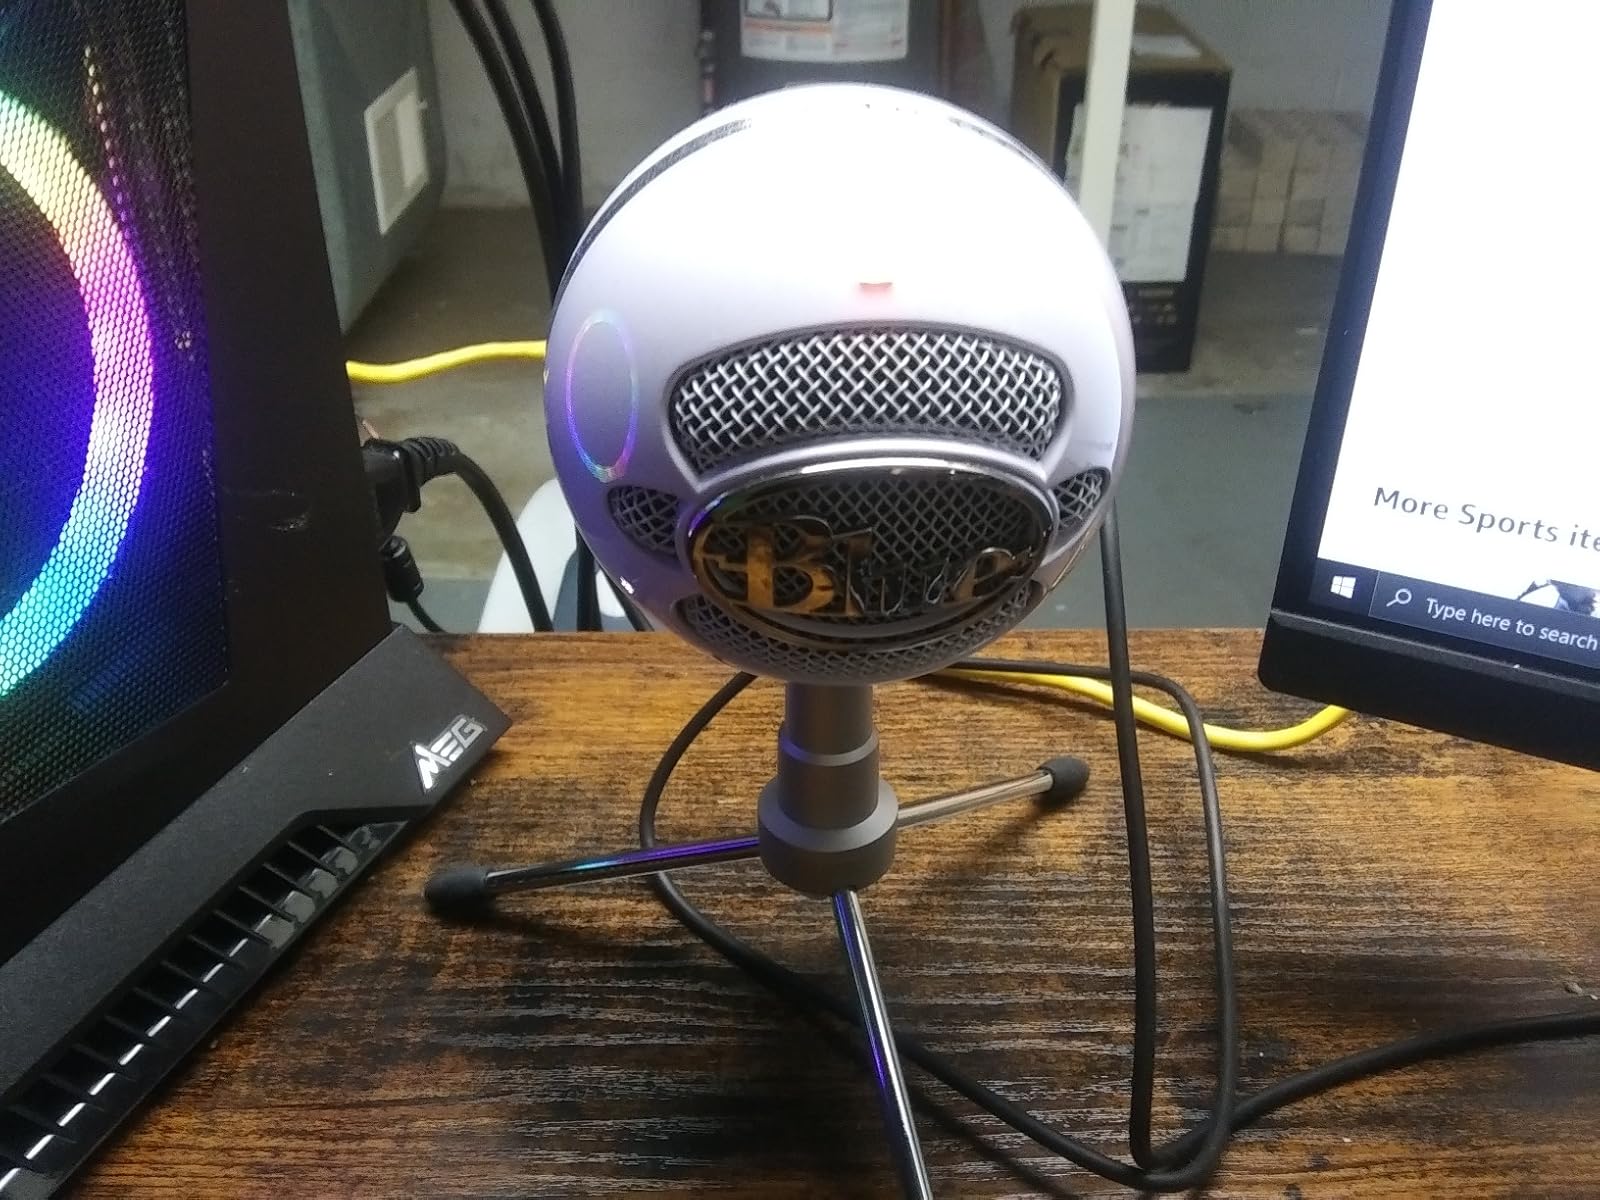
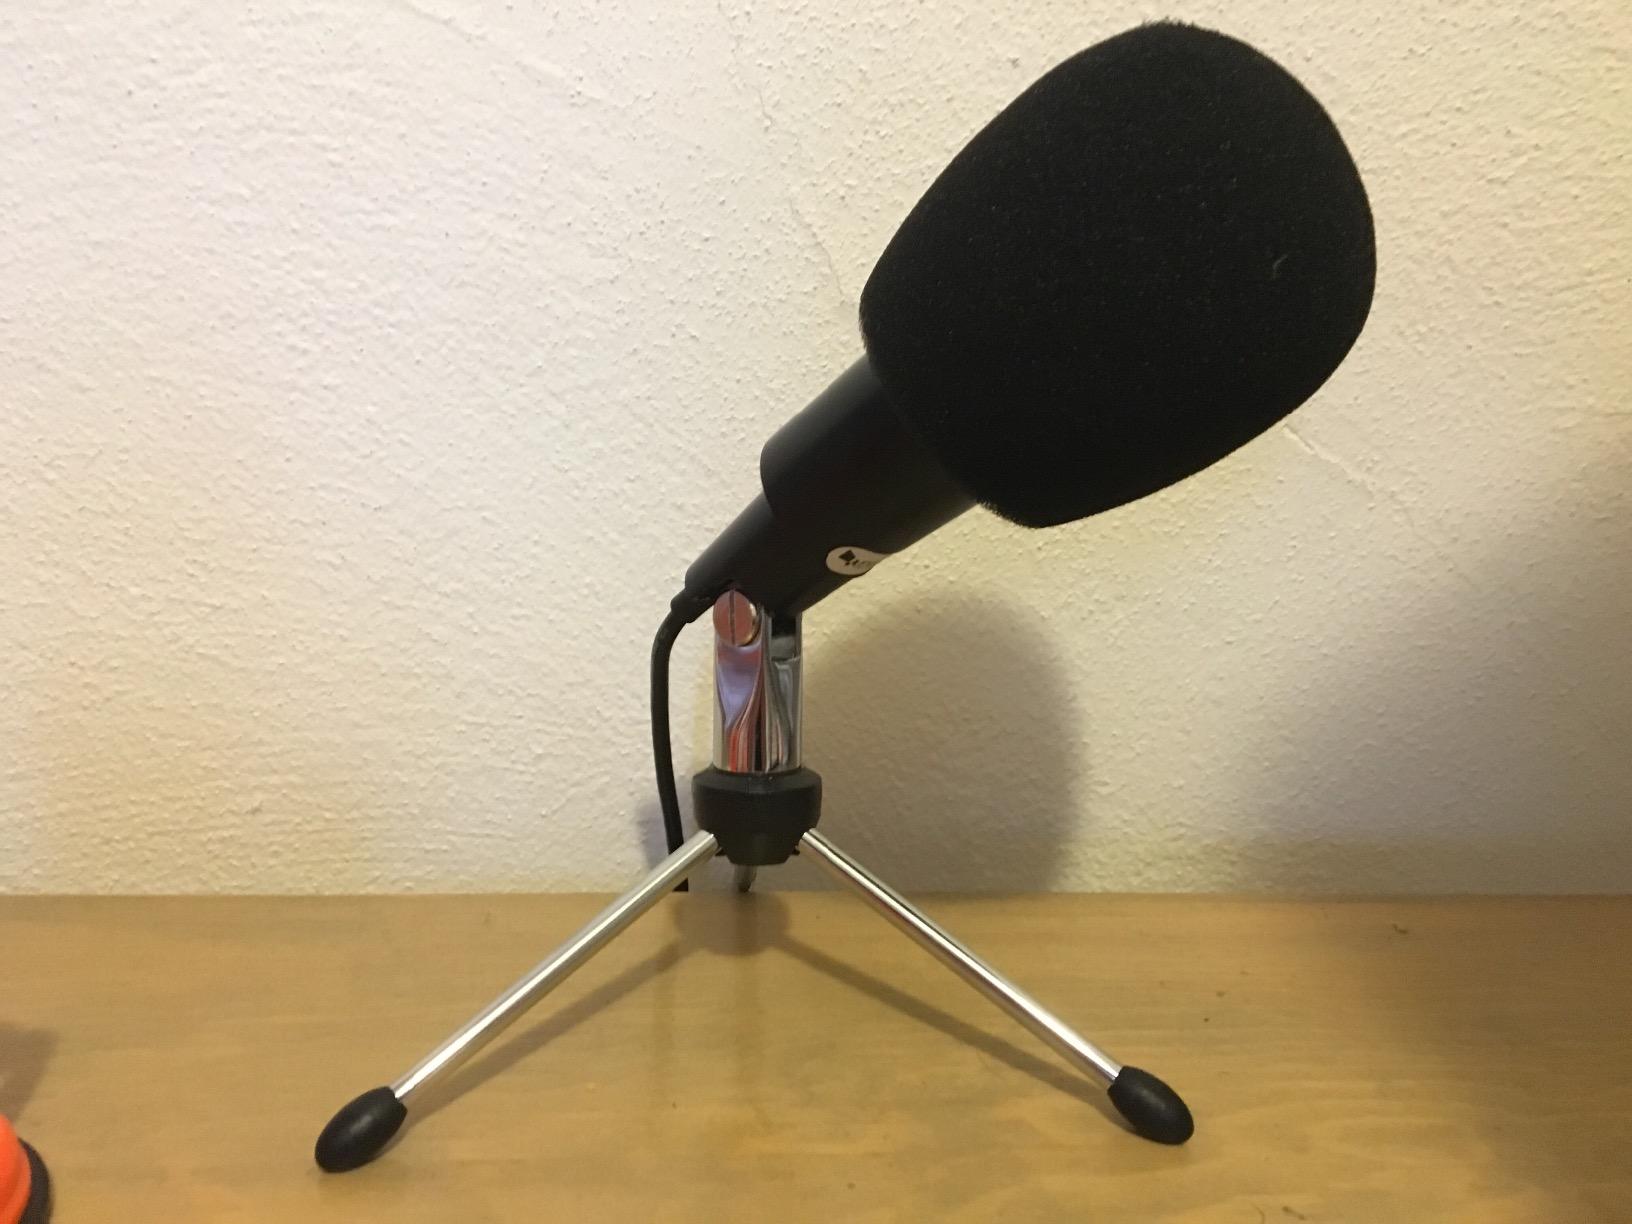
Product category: microphone
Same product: no